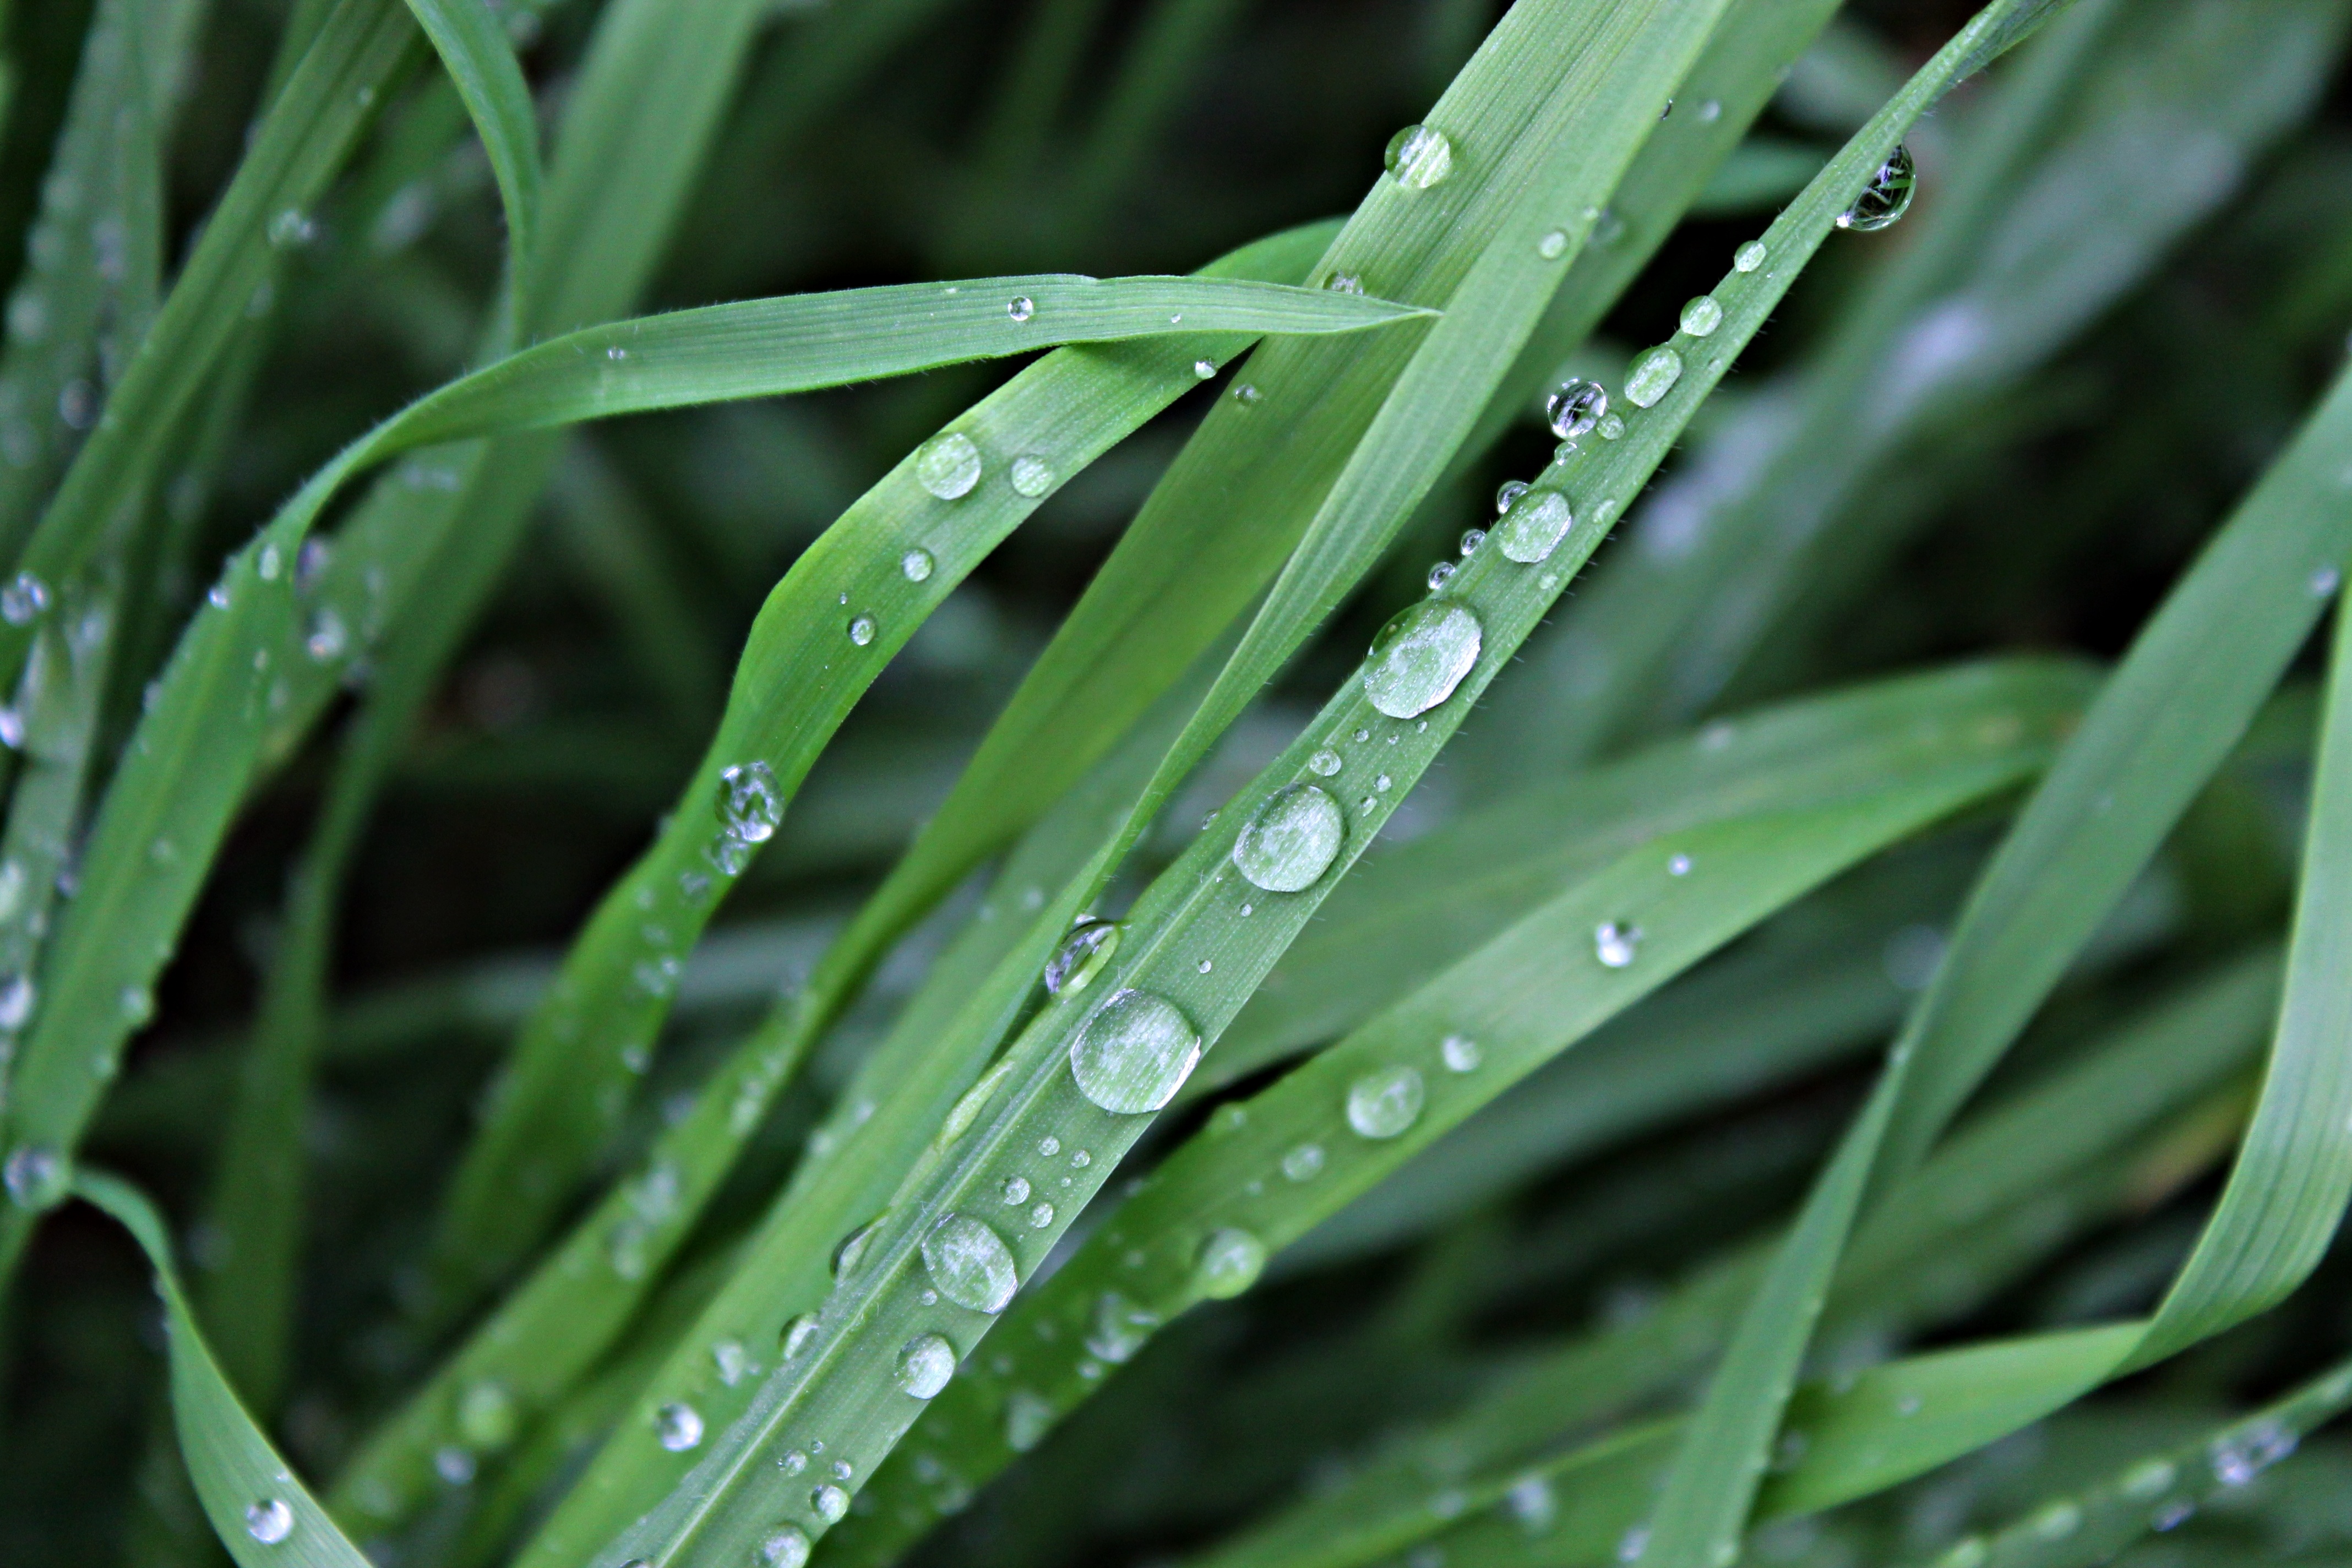
water, nature, grass, winter, drop, dew, plant, field, lawn, rain, leaf, flower, wet, wild, green, macro, botany, flora, close up, drops, moisture, macro photography, foreground, flowering plant, drops of rain, grass family, plant stem, land plant